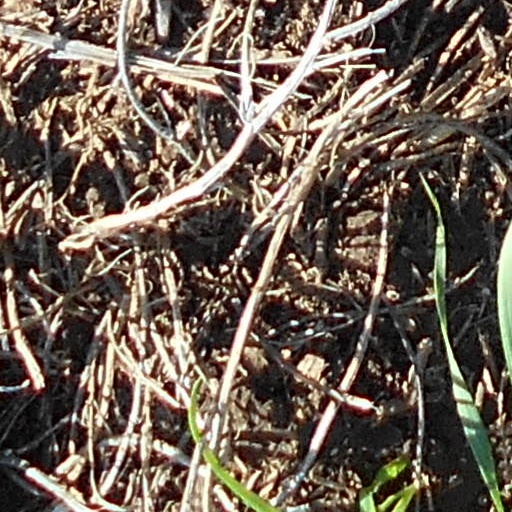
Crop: wheat